Gino (film)

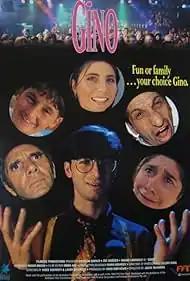

Gino Pallazetti is in love with Lucia Petri and his career as a stand-up comedian is about to take off.